Declan Sinnott

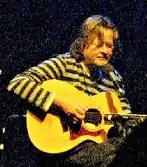
Declan Sinnott at Vicar Street, 2007.

Declan Sinnott (born 29 July 1950) is an Irish musician and record producer.